Wat Phra Dhammakaya

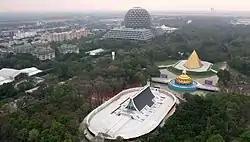
Aerial view of the older areas of the Dhammakaya temple complex

The Dhammakaya Open University and the "kuṭis" (residences) for monks are also located in the older sections.